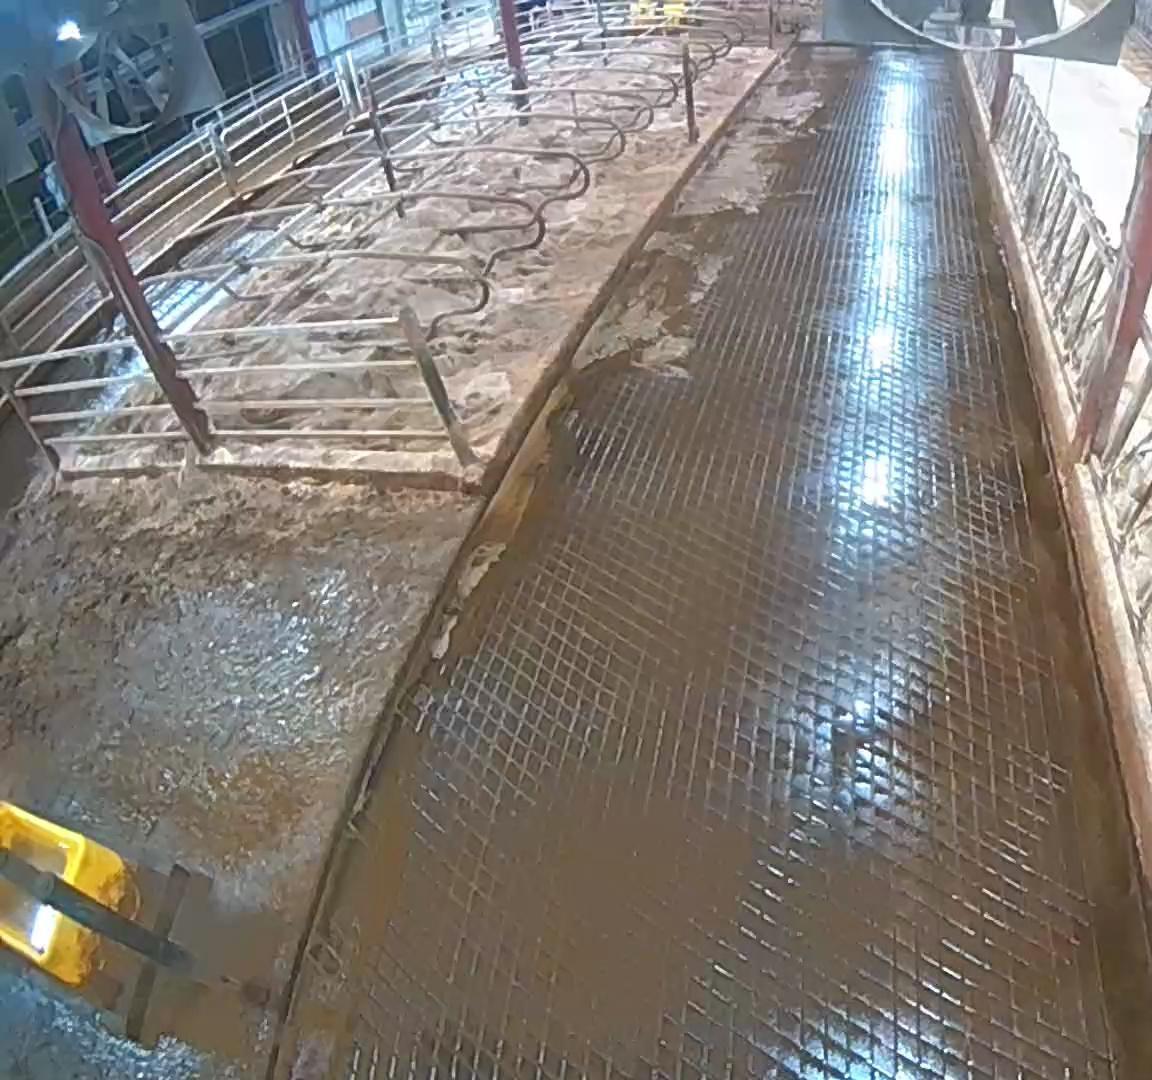
Number of cows: 0